The Rag Trade

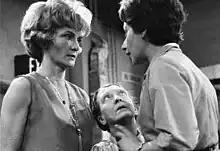
Actresses Sheila Hancock, Esma Cannon and Miriam Karlin

The Rag Trade is a British television sitcom broadcast by the BBC between 1961 and 1963 and by ITV between 1977 and 1978. Although a comedy, it shed light on gender, politics and the "class war" on the factory floor.